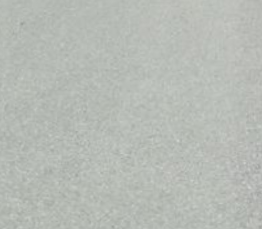
Surface type: asphalt